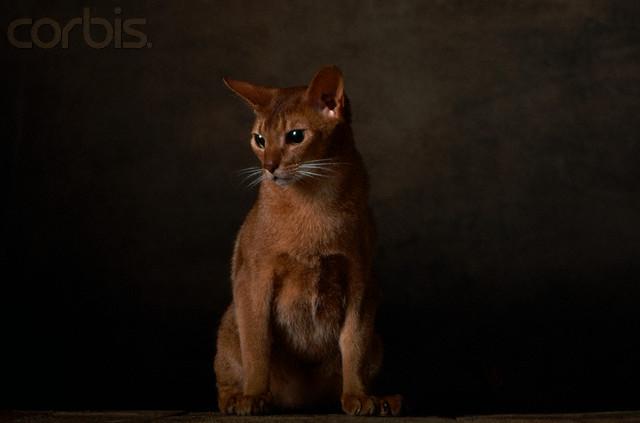
Breed: Abyssinian